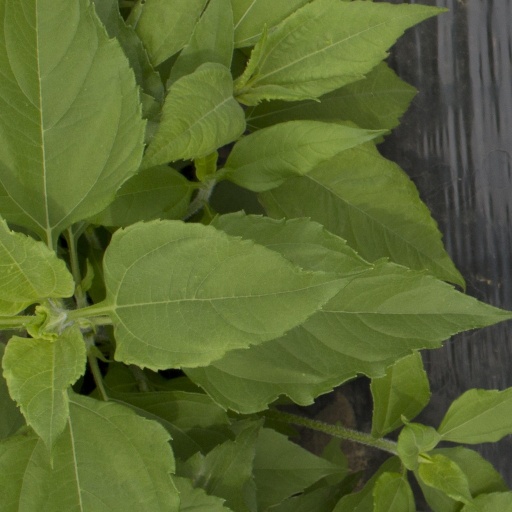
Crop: Jerusalem artichoke